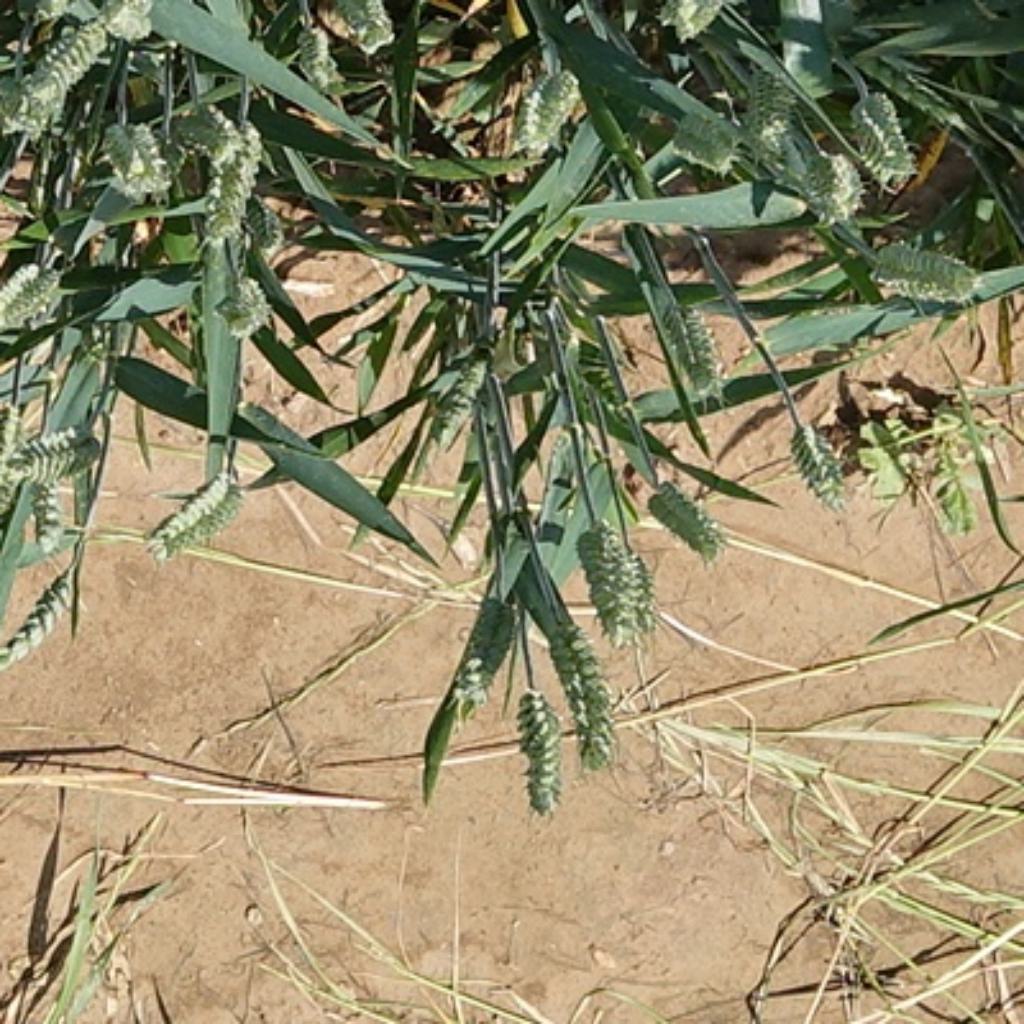
Country: France
Location: VLB
Wheat development stage: Filling